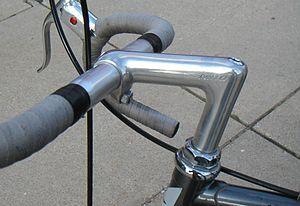
La potence de bicyclette est un composant du guidon. Elle relie le cintre à l'axe de direction du cadre au niveau de la partie supérieure de la fourche.